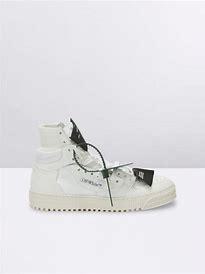
Brand: Off-White
Model: Court 3